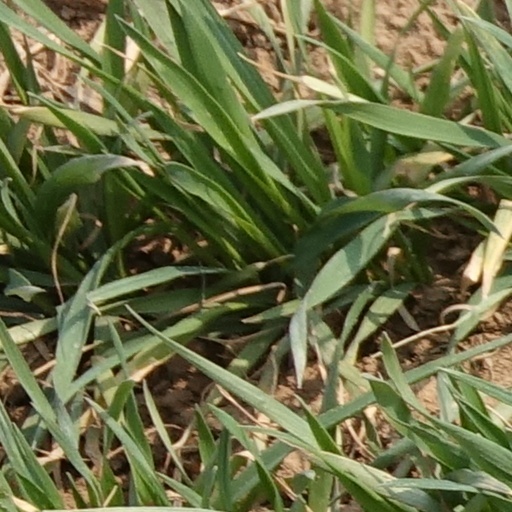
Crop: wheat